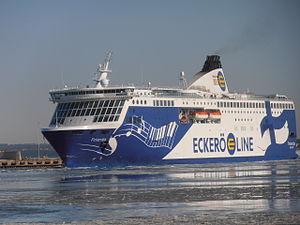
Eckerö Line est une compagnie maritime finlandaise créée en 1995 à Helsinki en Finlande. Elle effectue les liaisons entre l'Estonie et la Finlande.